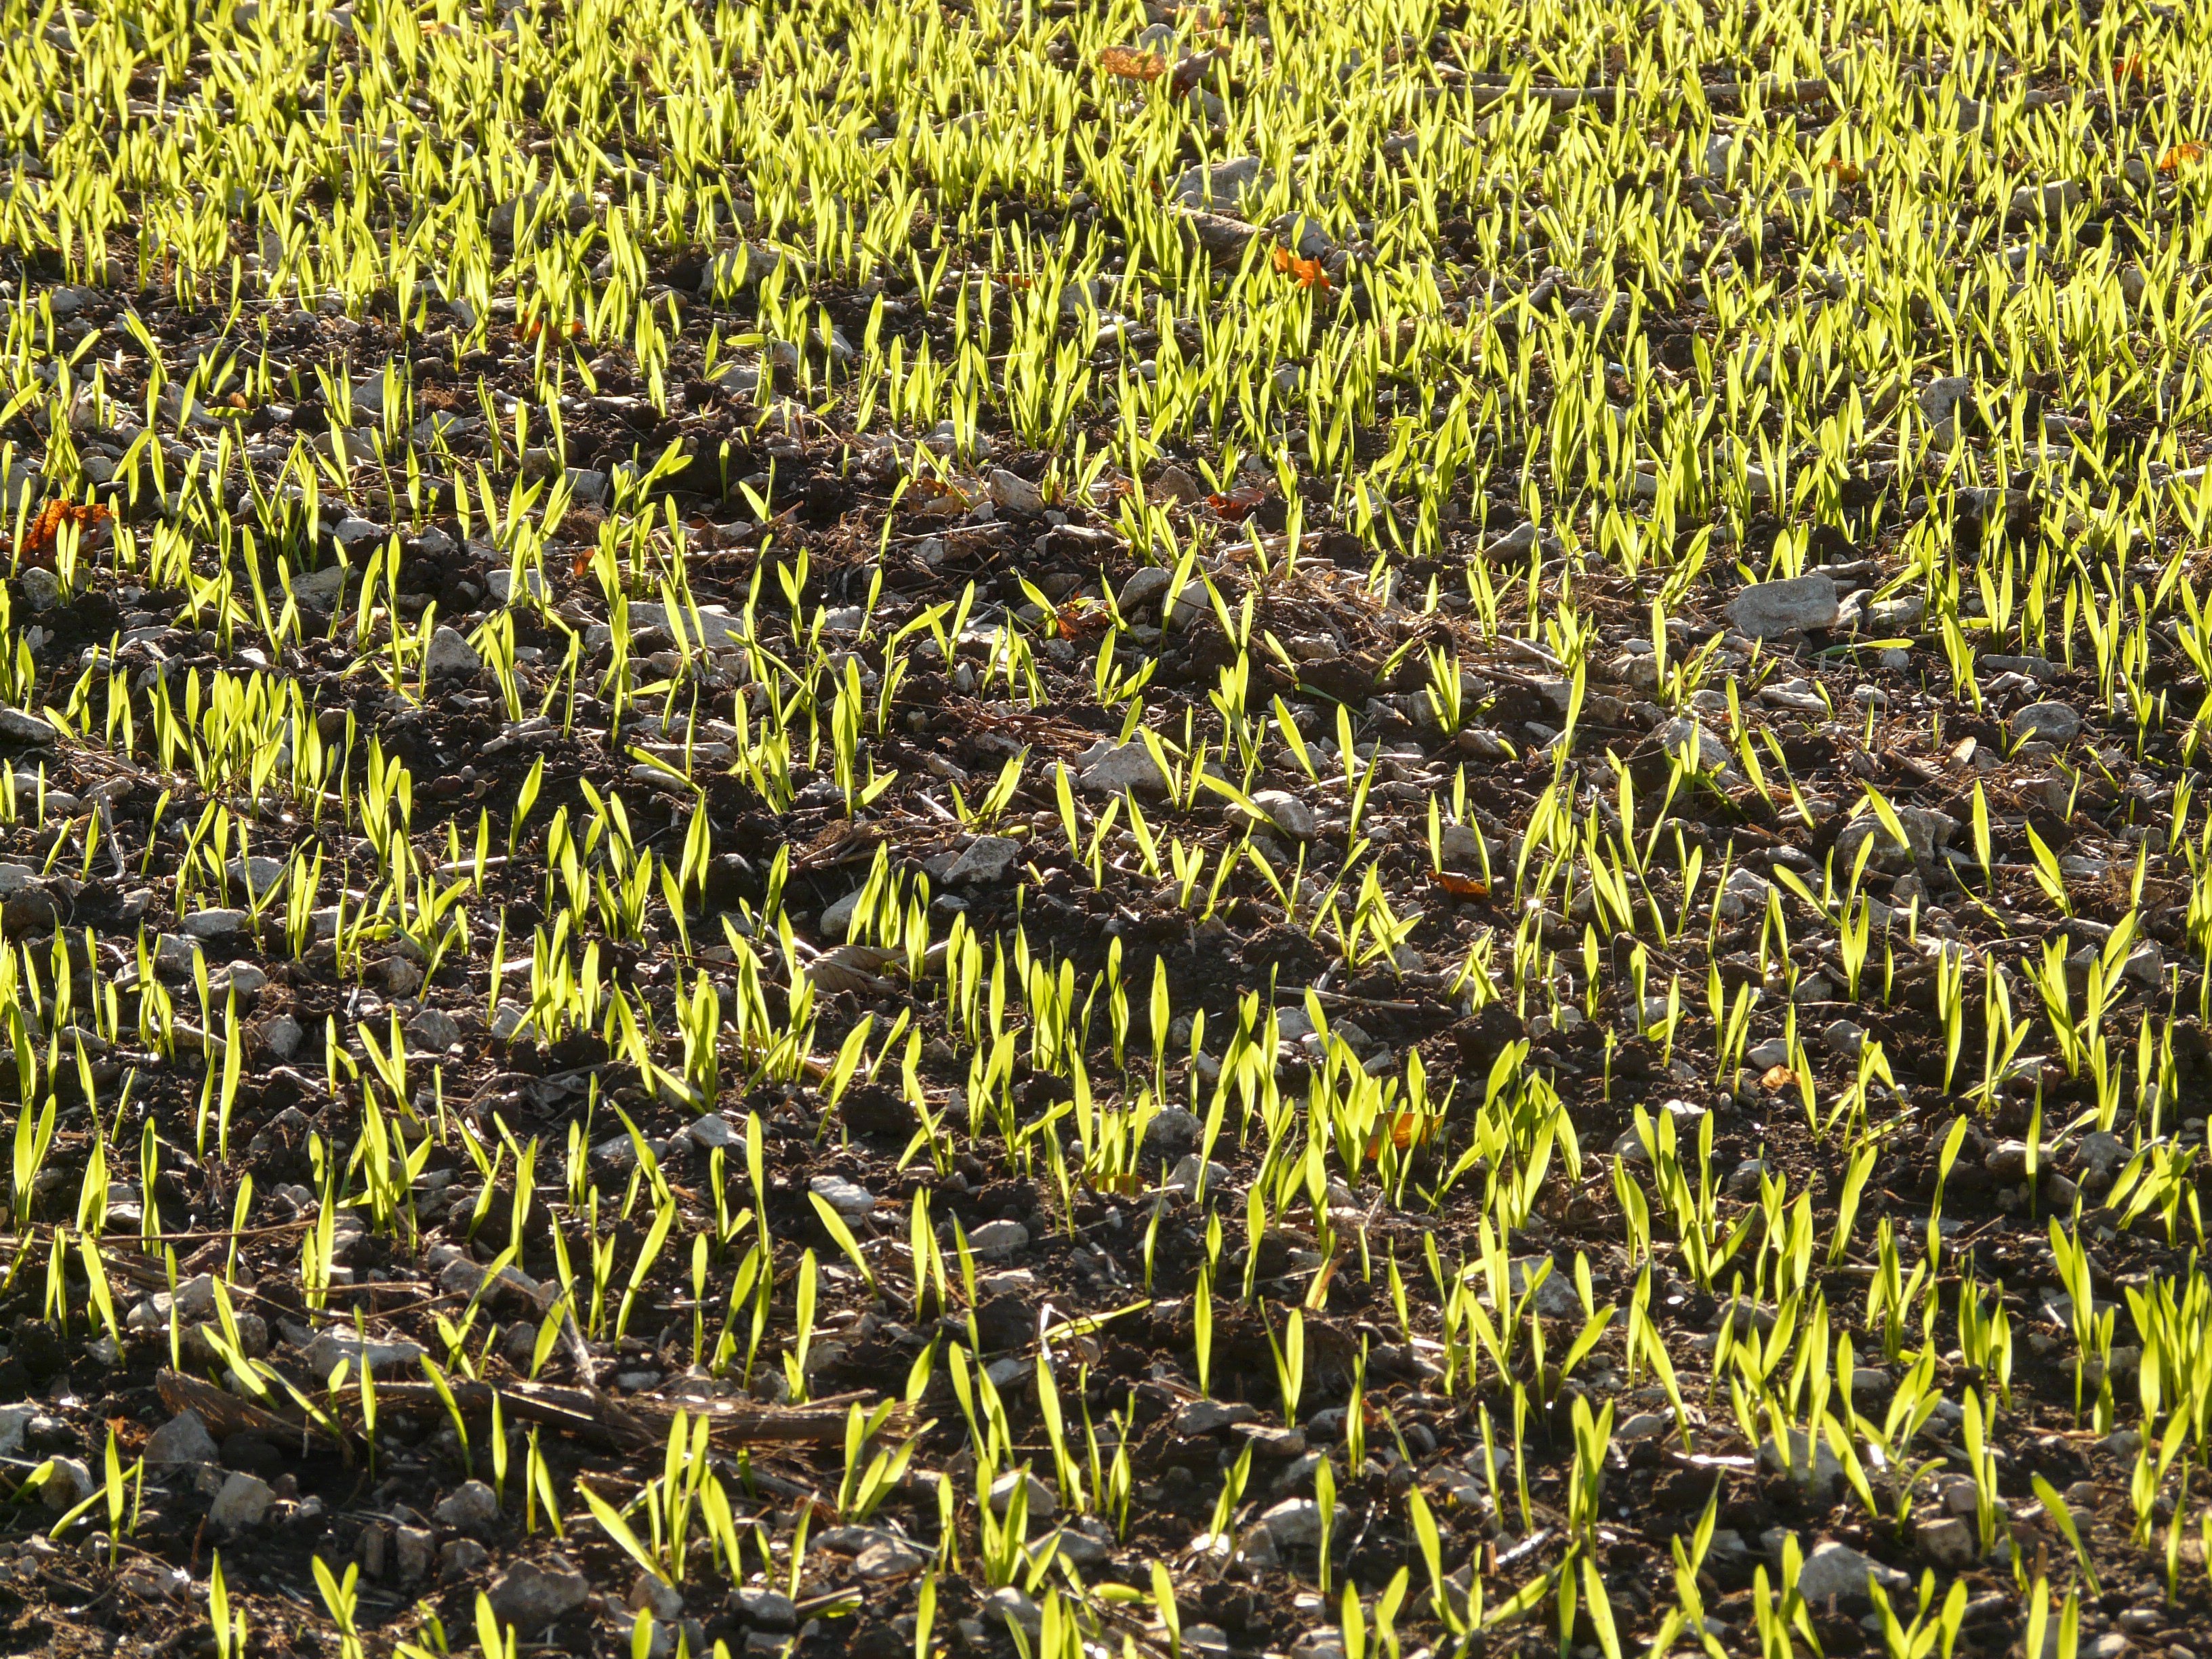
grass, light, field, barley, leaf, seed, flower, food, green, produce, crop, agriculture, cereal, cultivation, shrub, plantation, back light, arable, sowing, grass family, winter barley